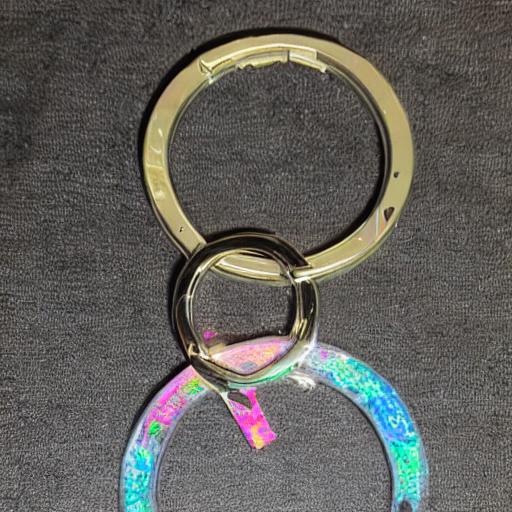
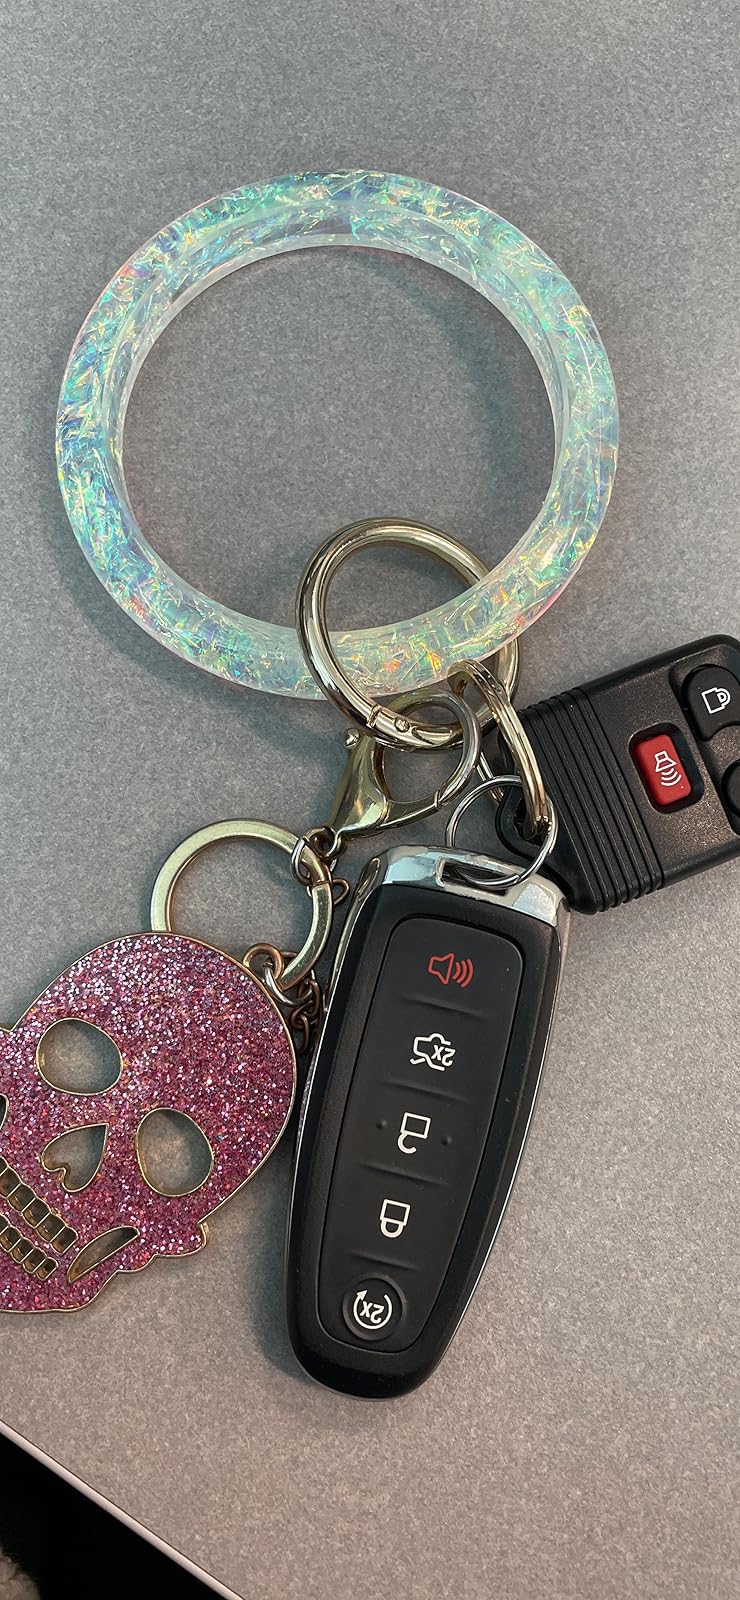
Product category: accessories_keychain
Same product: no